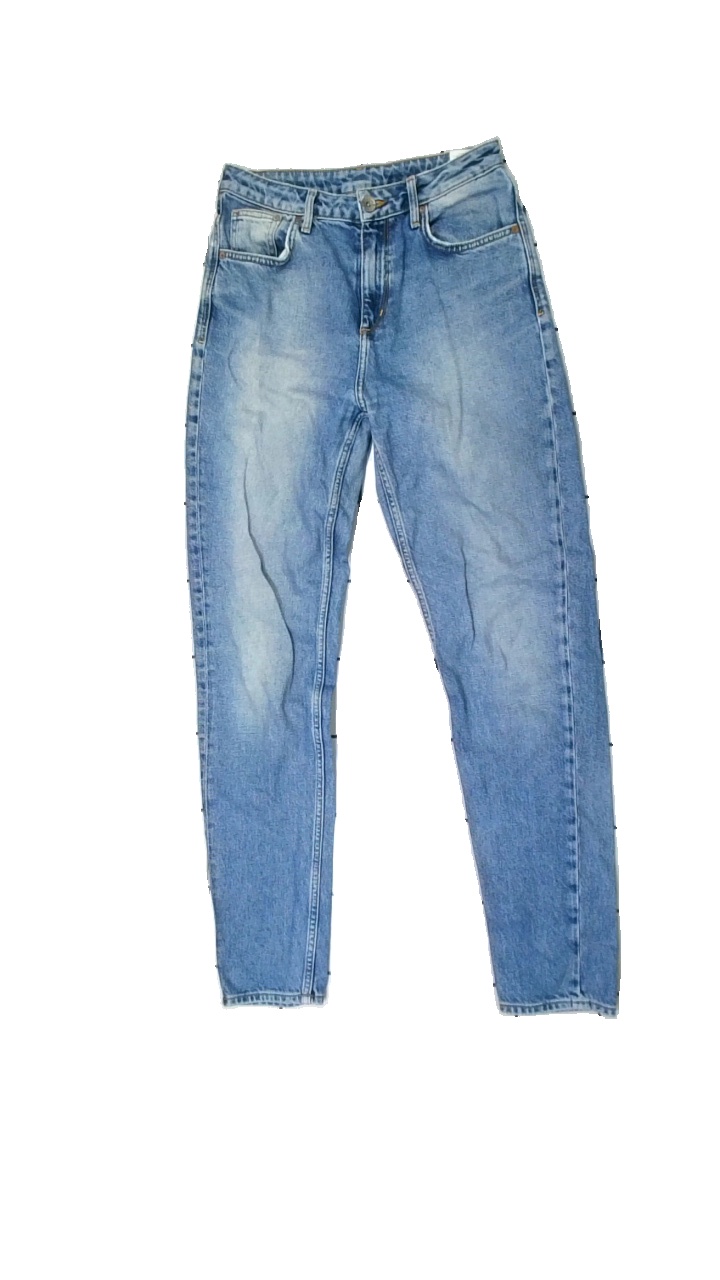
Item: Jeans (Ladies)
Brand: H&m
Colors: Blue
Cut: Regular
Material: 100% cott
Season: All
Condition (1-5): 3
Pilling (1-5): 4
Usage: Reuse
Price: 50-100